Fox (British and Irish TV channel)

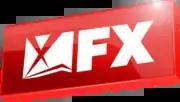
FX logo (2011–2013)

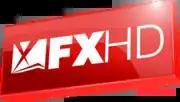
FX HD logo (2011-2013)

The channel was rebranded as FX as it moved in the Sky EPG on 21 April 2005. As FX, the channel targeted a demographic of mainly males. Unlike its American counterpart, it promoted and aired both Fox-produced and non-Fox-produced shows. It had a similar format to its American sister channel, with a schedule consisting largely of Fox-produced shows, including comedies such as "Arrested Development", "Family Guy", "American Dad!" and "King of the Hill", and dramas such as "Millennium", "The Shield", "The X-Files", and "NYPD Blue". Non-Fox-produced shows rerun or receiving their UK premiere on the channel include "The Walking Dead", "Falling Skies", "Babylon 5", "Carnivàle", "", "JAG", "NCIS", "Sleeper Cell", "E-Ring" and "Huff", "Nip/Tuck", "Generation Kill", "True Blood", "Mob City" and "Dexter". The channel also produced original content such as the sketch show No Signal!